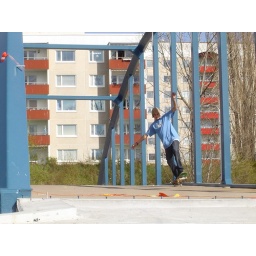
manual  bridge over truble water